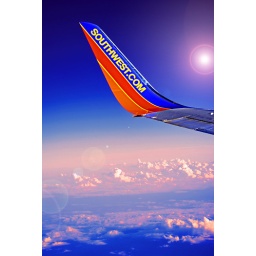
airplanes in the night sky are like shooting stars